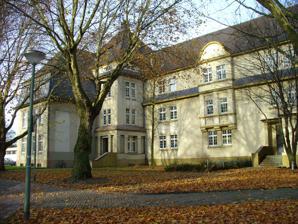
Building: Gemeinschaftsgrundschule Im Brömm
Country: Germany
Year built: 1913
Public school in Gelsenkirchen, North Rhine-Westphalia, Germany Gemeinschaftsgrundschule Im Brömm Building front-side Address Im Brömm 6 45896 Gelsenkirchen-Scholven Gelsenkirchen , North Rhine-Westphalia Germany Coordinates 51°35′30.48″N 7°1′10.13″E / 51.5918000°N 7.0194806°E / 51.5918000; 7.0194806 Information School type Public Grundschule Founded 1913 School number 119271 Head of school Rüdiger Schrade-Tönnißen Teaching staff 11 Grades 1-4 Gender Coeducational Age 6 to 11 Number of pupils 202 (October 2014) Classes 8 Average class size 25 Language English, German, Turkish Website www .ggs-im-broemm .de The Gemeinschaftsgrundschule Im Brömm is a primary school in Gelsenkirchen, North Rhine-Westphalia , Germany. The school was built in 1913 as Katholische Volksschule – Josefschule . After having been destroyed in World War II the school was rebuilt in the 1950s. In 1963 the school got a gym and an indoor pool. On the schoolyard was built a mini-soccerfield in the year 2008. References